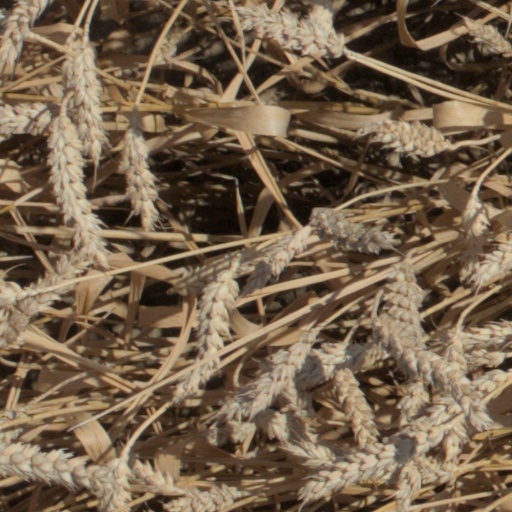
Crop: wheat